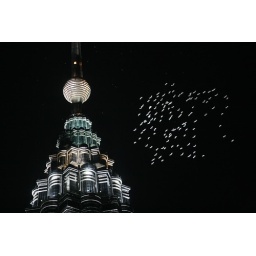
A flock of birds flying around the Petronas Twin Tower.